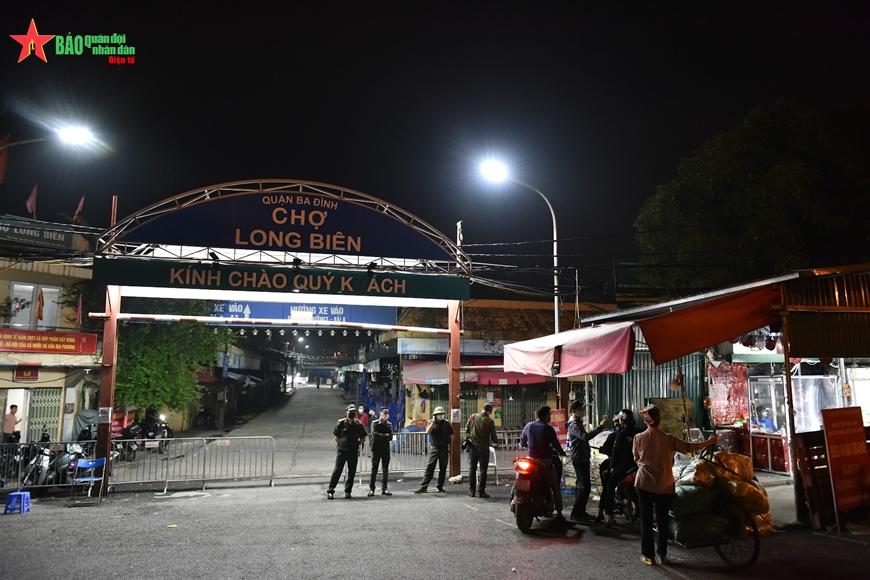
đây là khung cảnh phía trước chợ long biên vào buổi tối